Red Bank, California

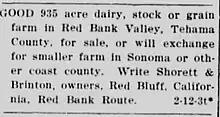
"For sale: Good 935 acre farm in Red Bank Valley..." ("Healdsburg Tribune", 1925)

In April 1892, a Methodist preacher named J. E. Ray started giving sermons at the school house in Red Bank, and at Union Church in Lowrey.